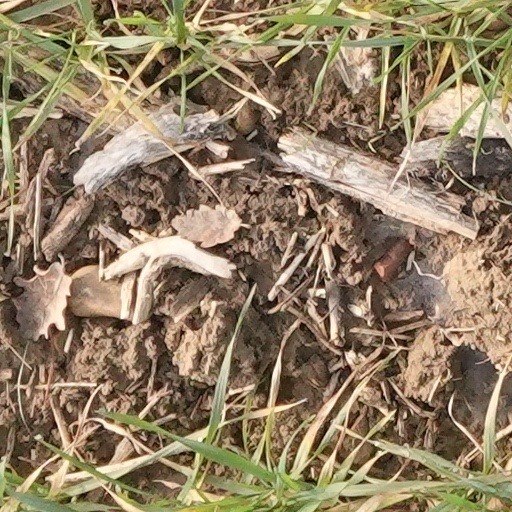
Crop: wheat